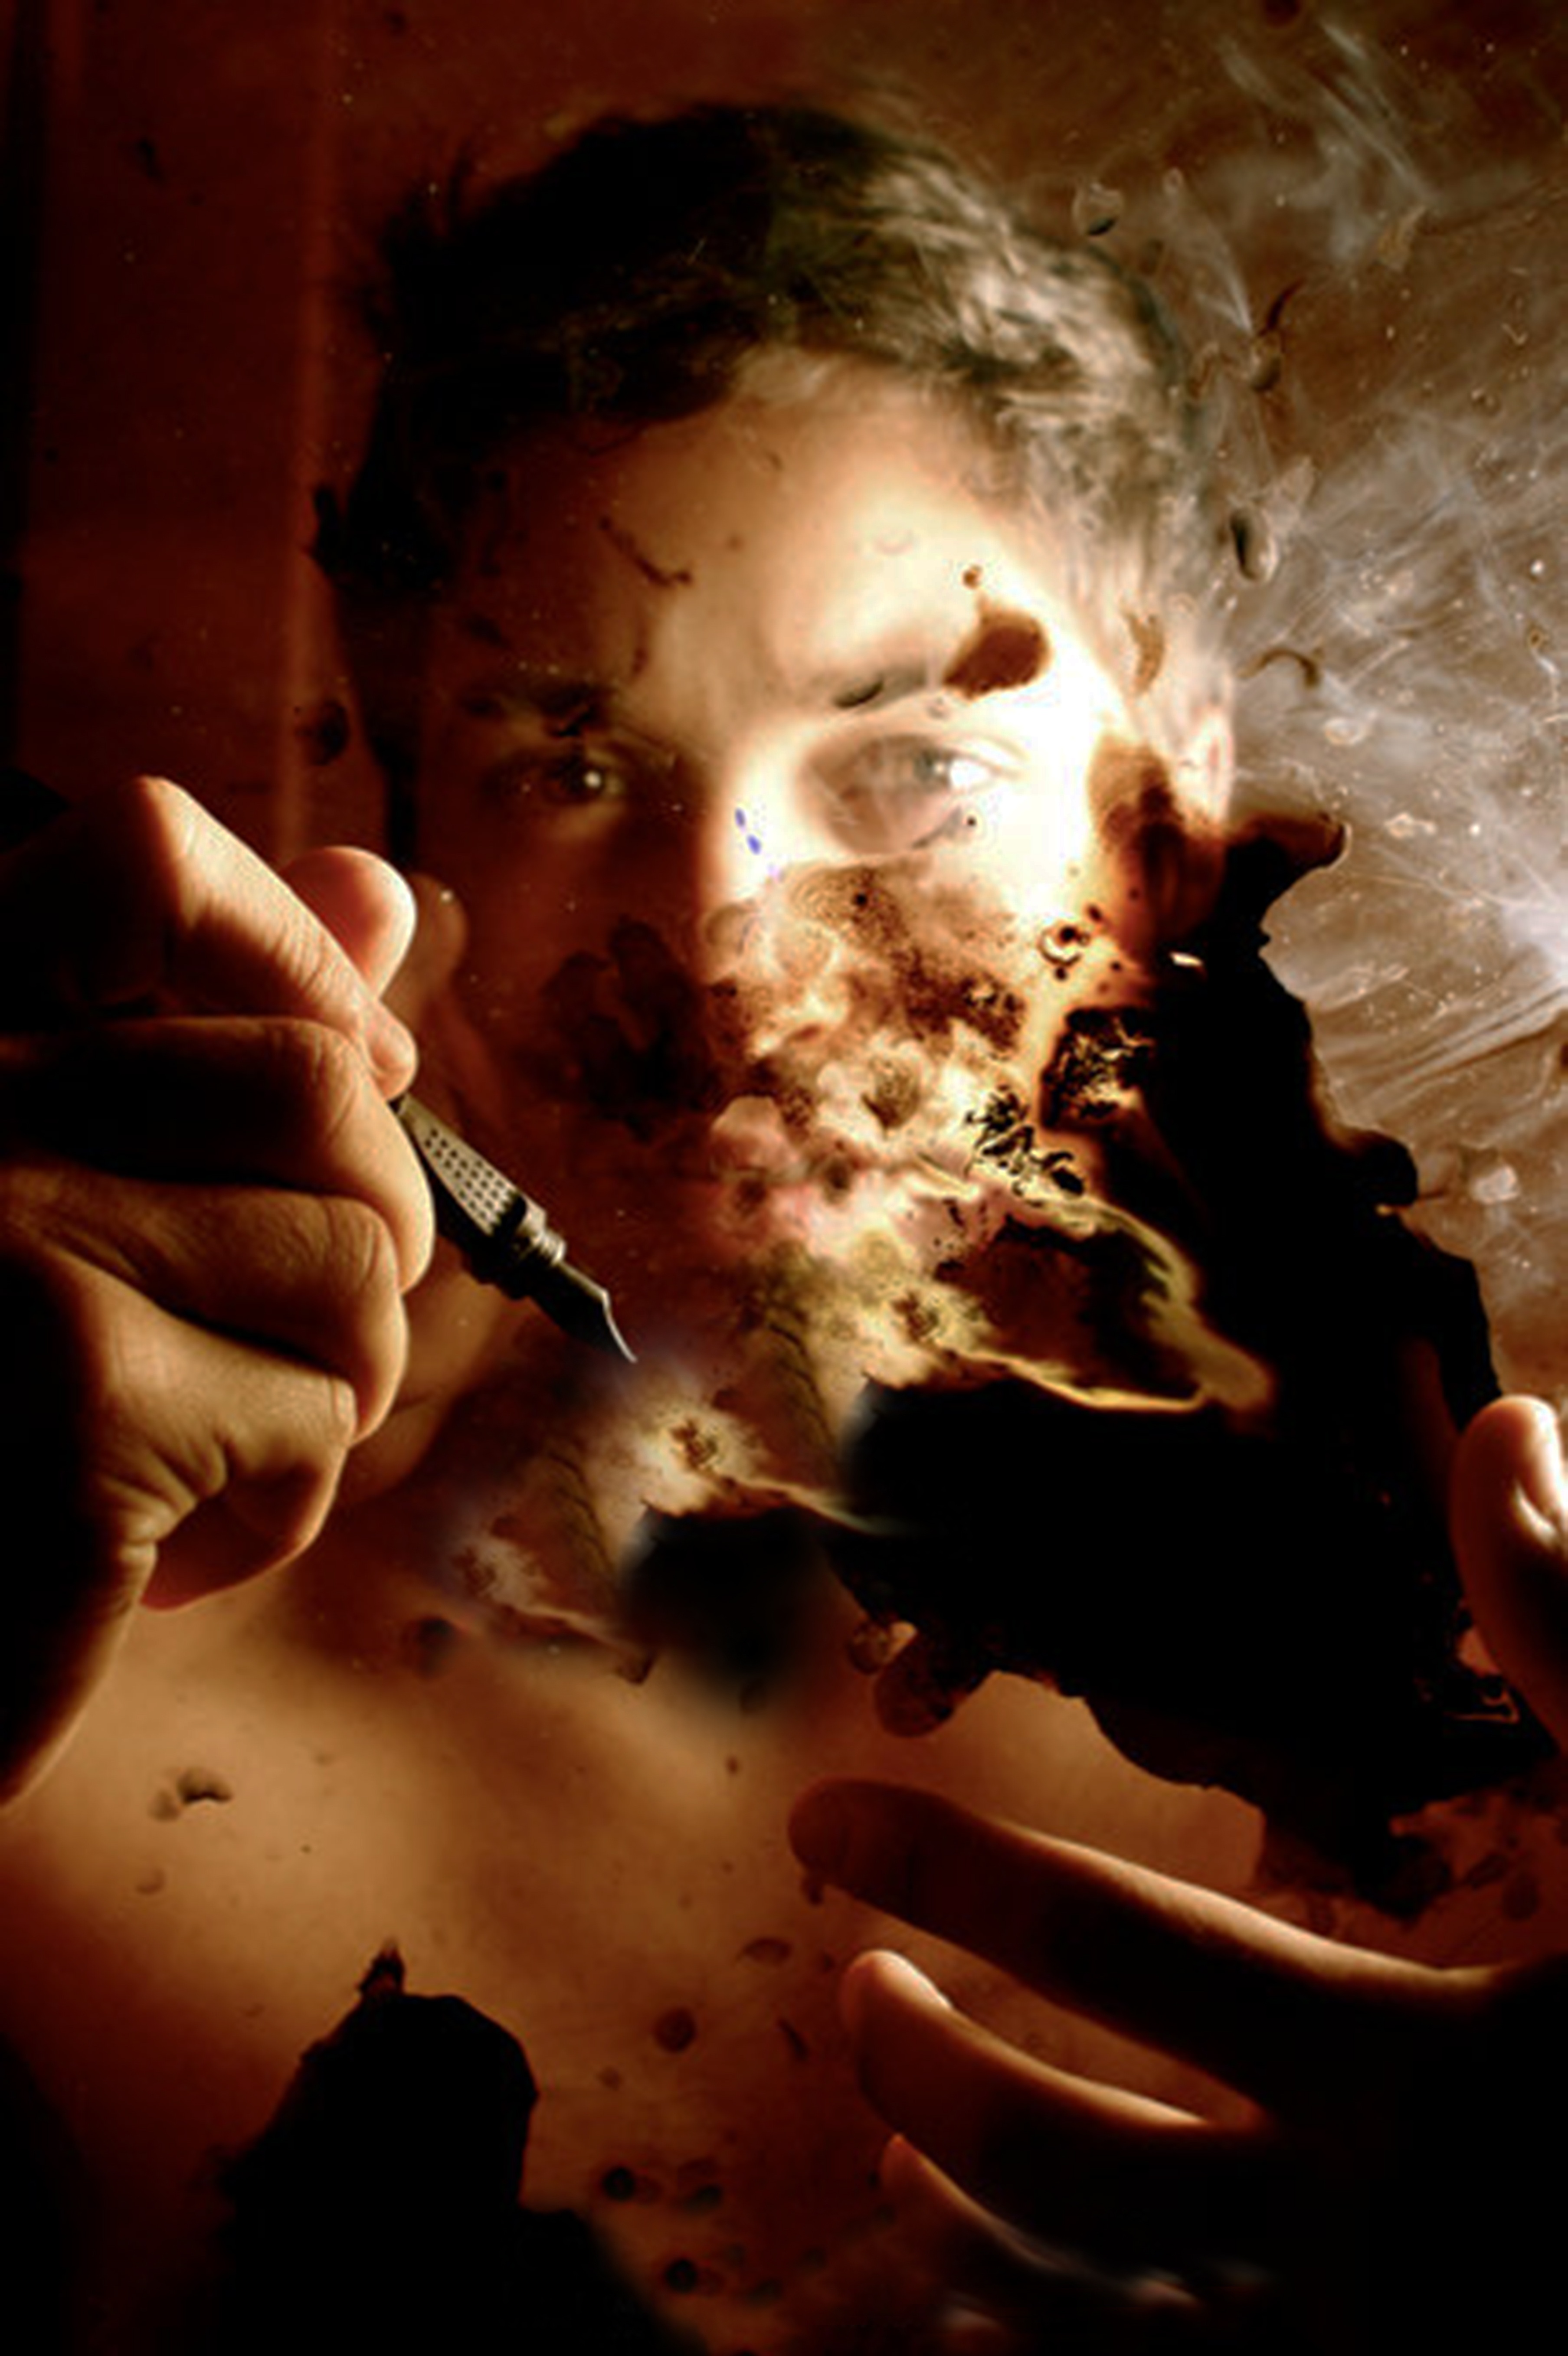
writing, hand, man, pen, artistic, darkness, writer, ink, fountain pen, magic